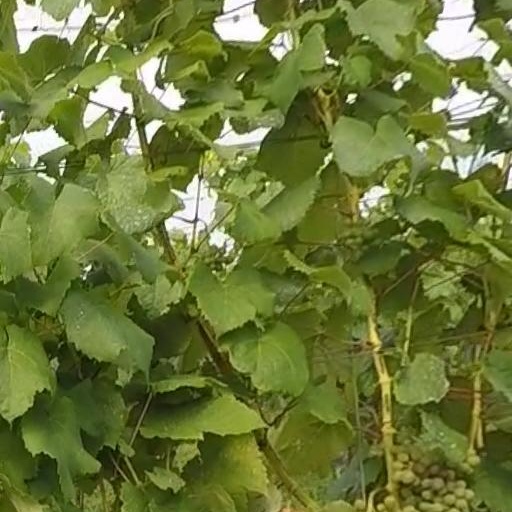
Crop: grape